Rif Dimashq offensive (February–April 2018)

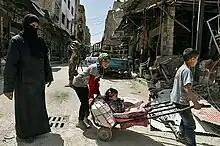
Civilians in Douma after the offensive.

The next day, Russian military police visited the site of the alleged chemical attack. A video by local activists showed a Russian armored personnel carrier arriving at the building where the projectile containing the chemical agent had reportedly landed.